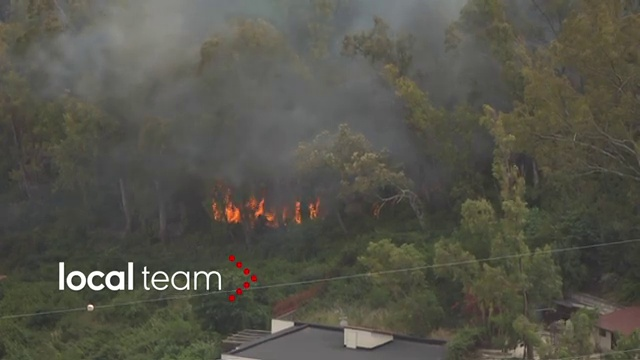
Fire: yes
Smoke: yes